Tom Bogs

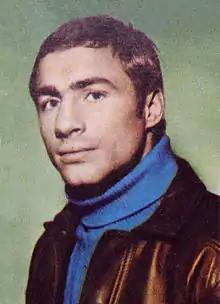
Tom Bogs c. 1970

Tom Bogs (21 November 1944 – 22 December 2023) was a Danish boxer who competed in the middleweight division.